Stella Crawford

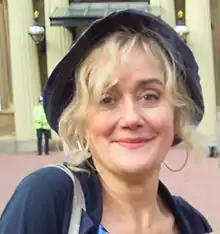
Sophie Thompson ("pictured") won two awards in her short time on the soap.

For her role as Stella, Thompson won "Best Bitch" at the 2007 "Inside Soap" Awards, whilst Stella's torment of Ben won "Best Storyline". "Radio Times" included Stella in their feature on bunny boilers. They stated that anyone who falls in love with Phil needs "their head examined". They added that she was manipulative and "proved to be a basket-case". In 2008, "All About Soap" included Stella and Ben's child abuse plot in their list of "top ten taboo" storylines of all time. Their writer described it as one of the "taboos which have bravely been broken by soaps." In February 2025, "Radio Times" ranked Stella as the 7th best "EastEnders" villain, with Laura Denby writing that although she initially seemed like a "meek choice" for Phil, Thompson's "strong stint proved that a soap villain doesn't have to be the loudest person in the room".